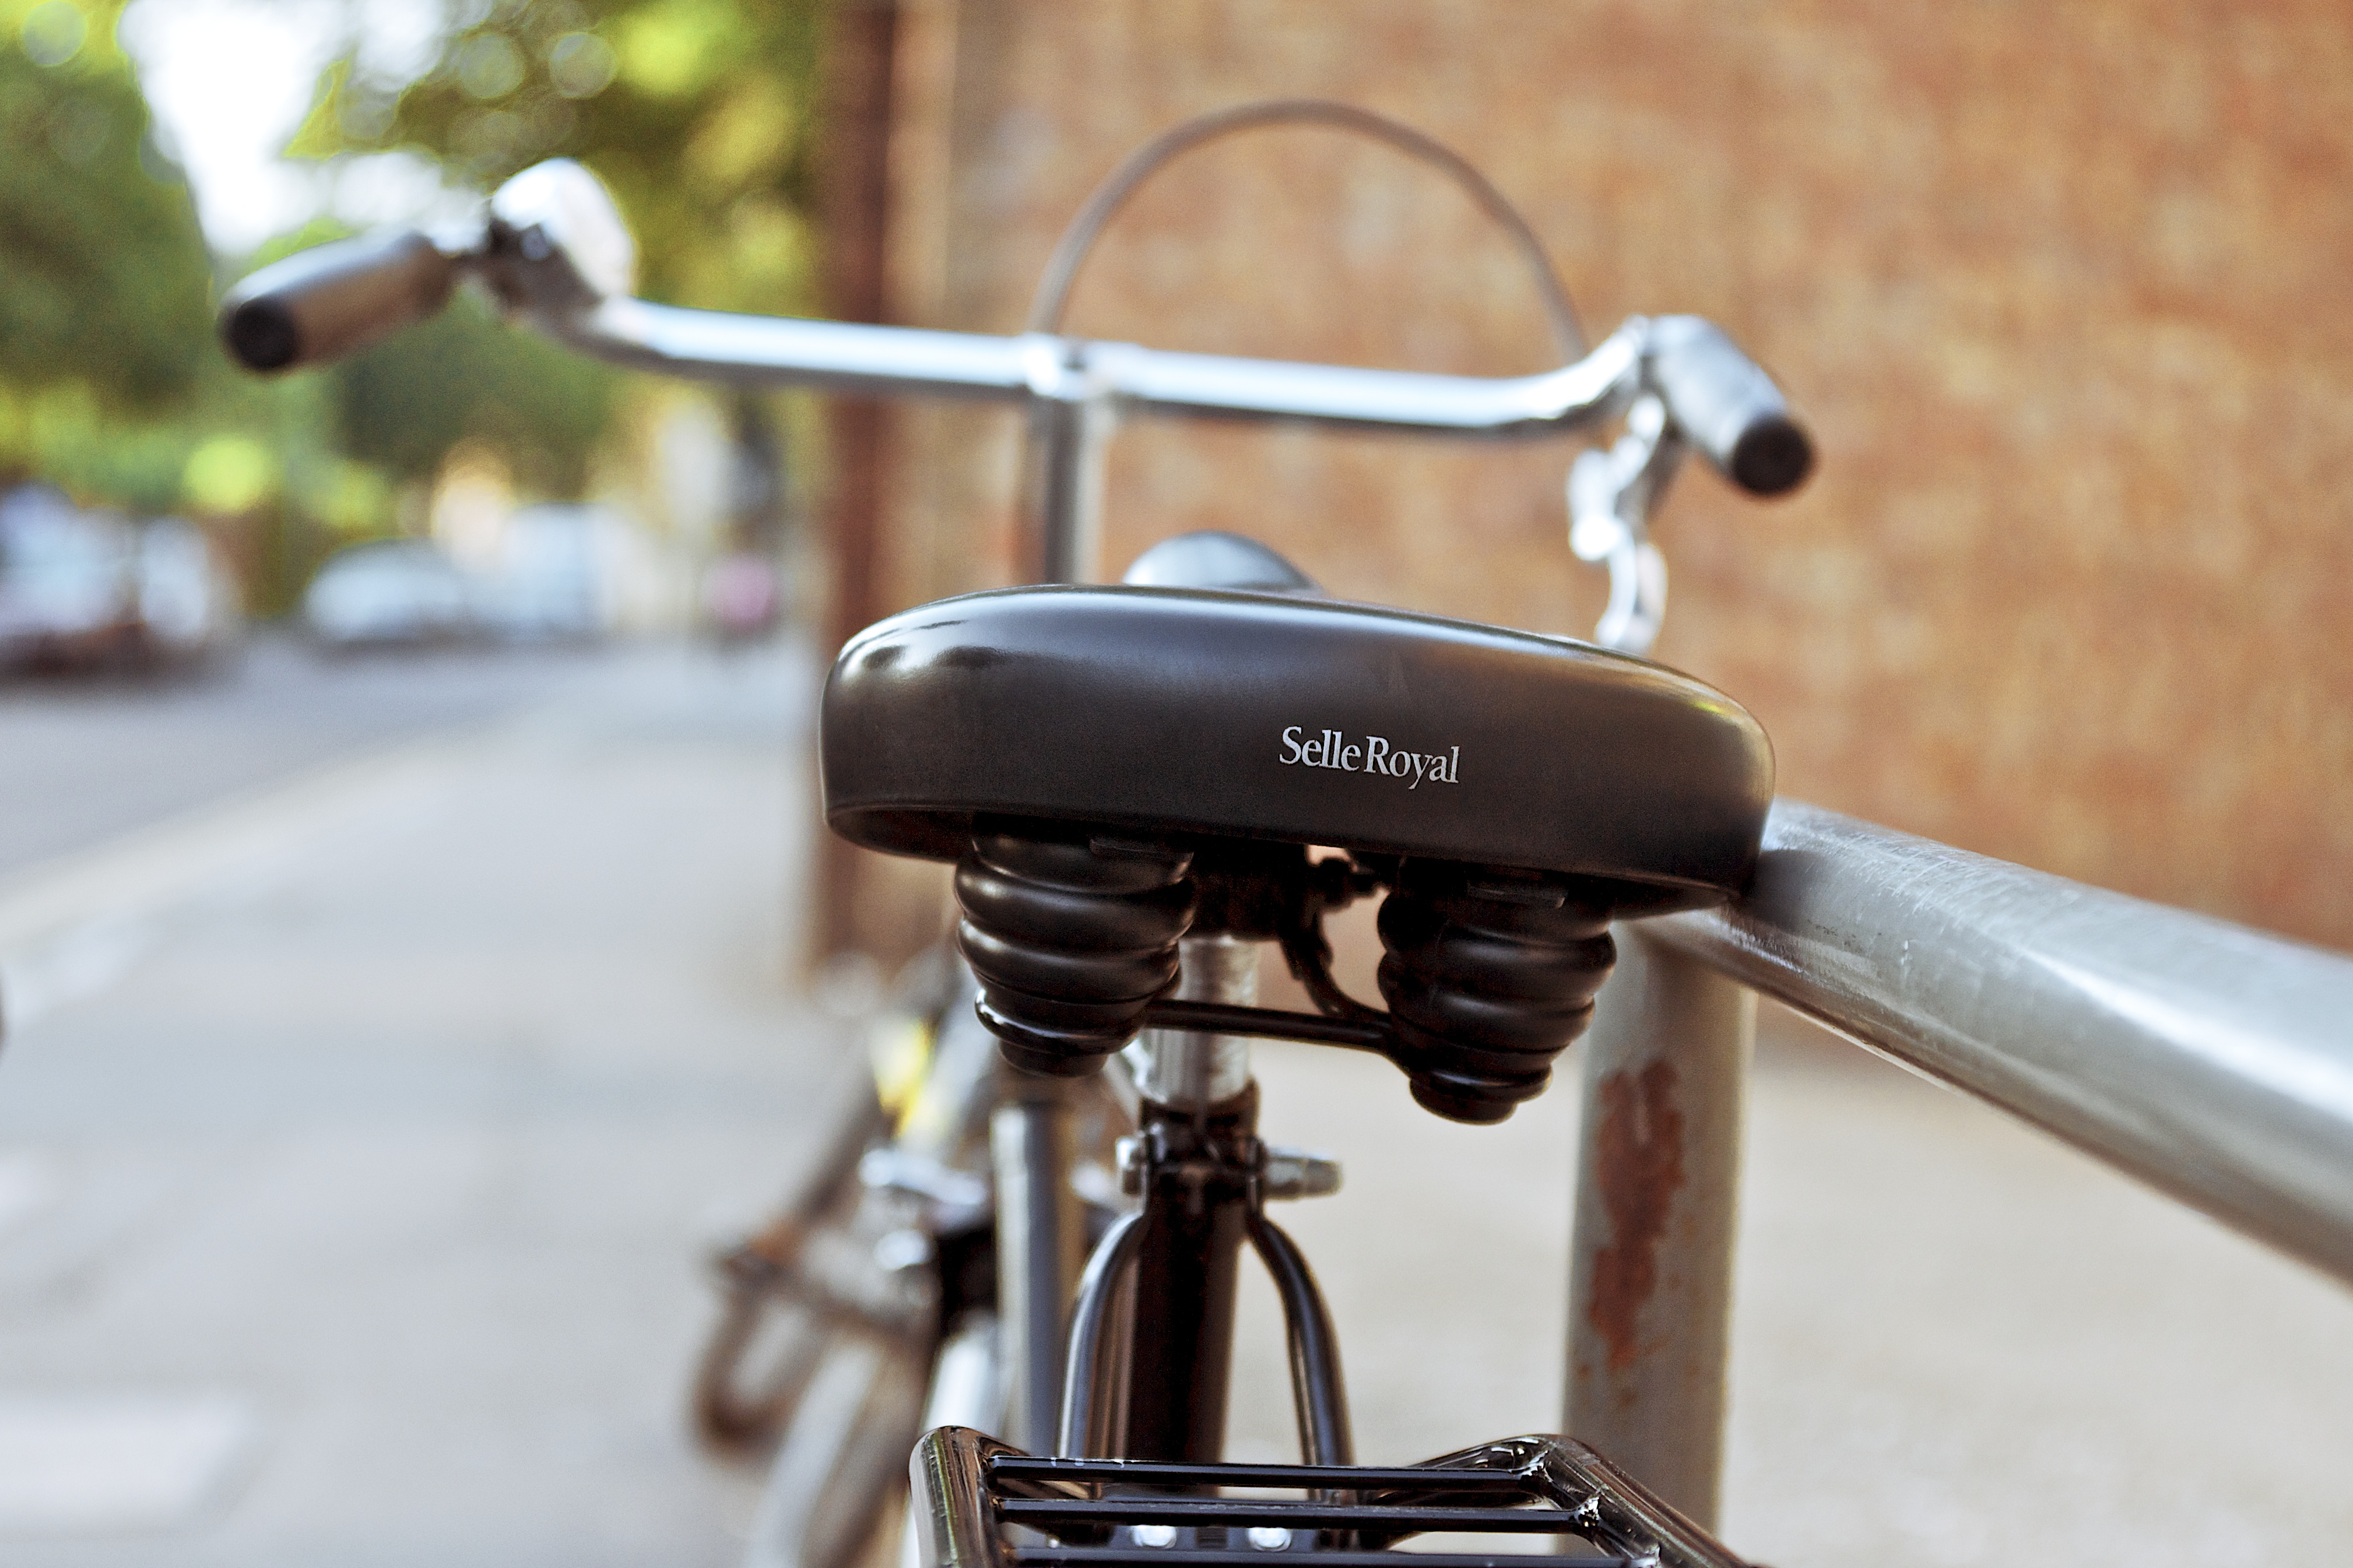
wheel, bicycle, bike, rail, walk, vehicle, sony, dof, 2470, a700